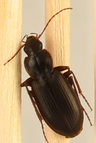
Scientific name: Calathus advena
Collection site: Niwot Ridge NEON (NIWO), plot NIWO_010